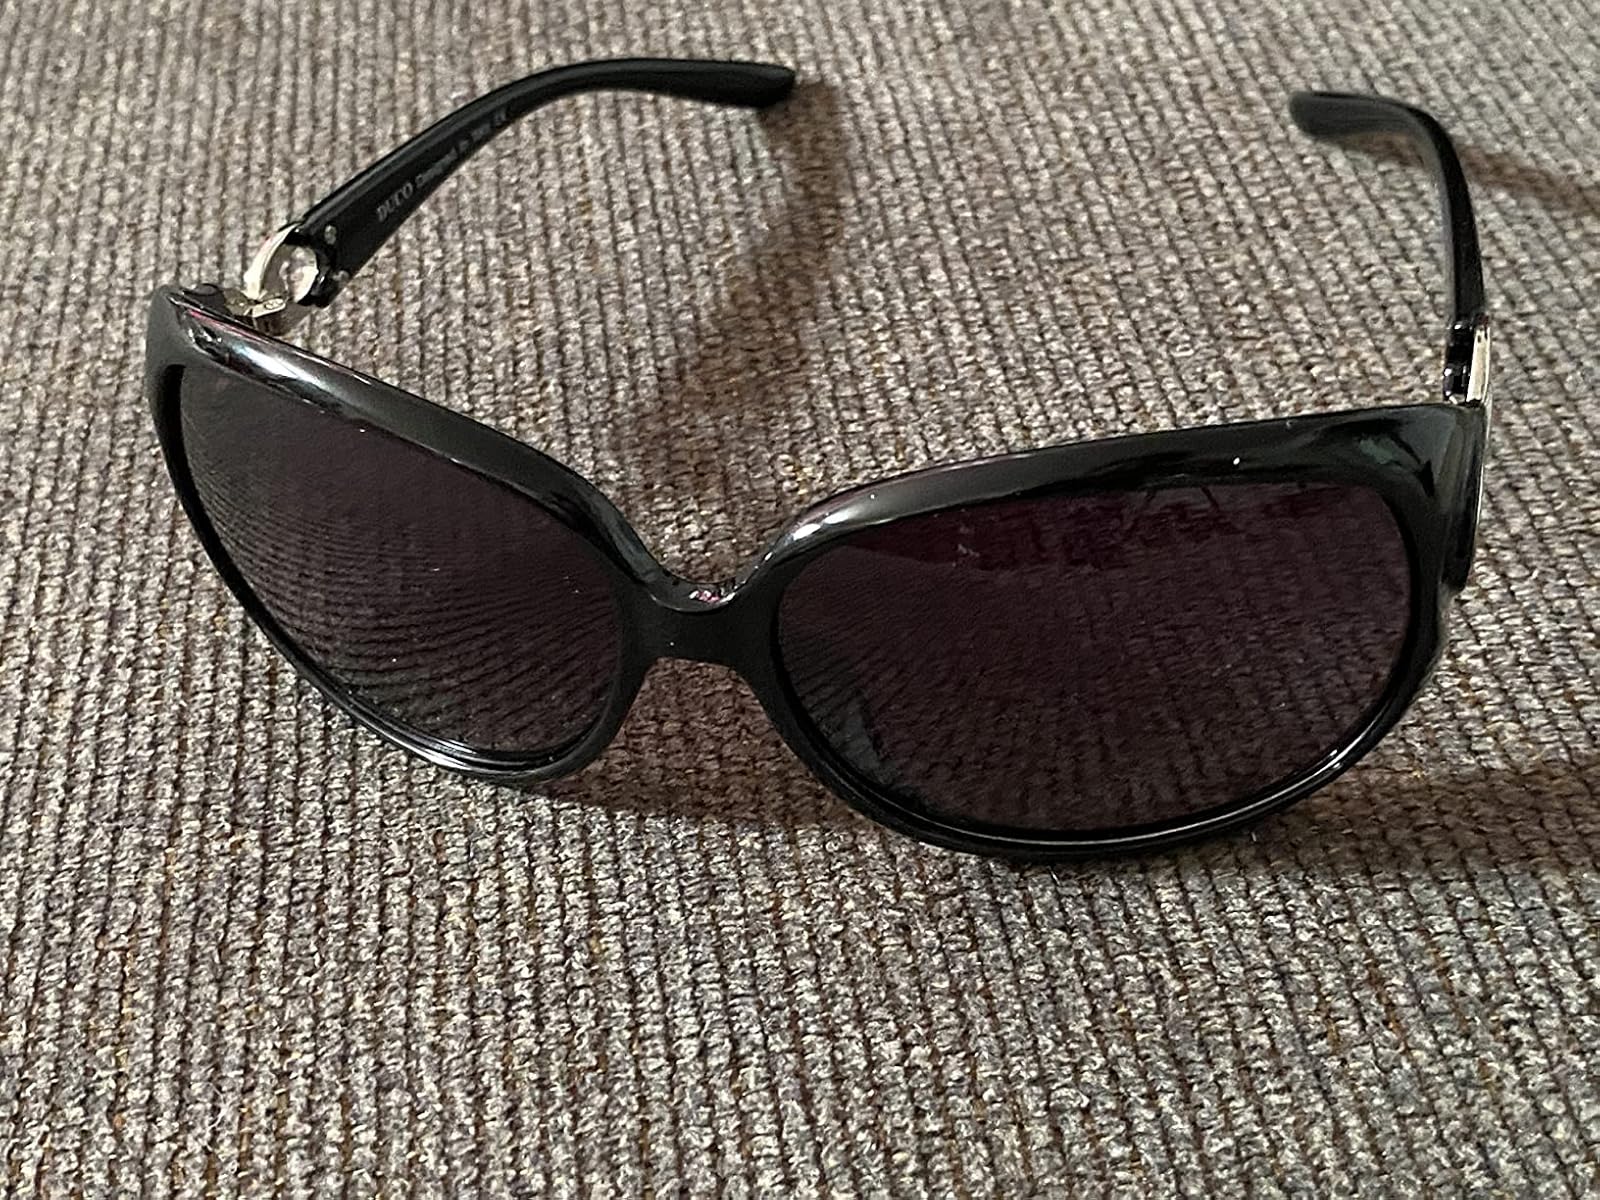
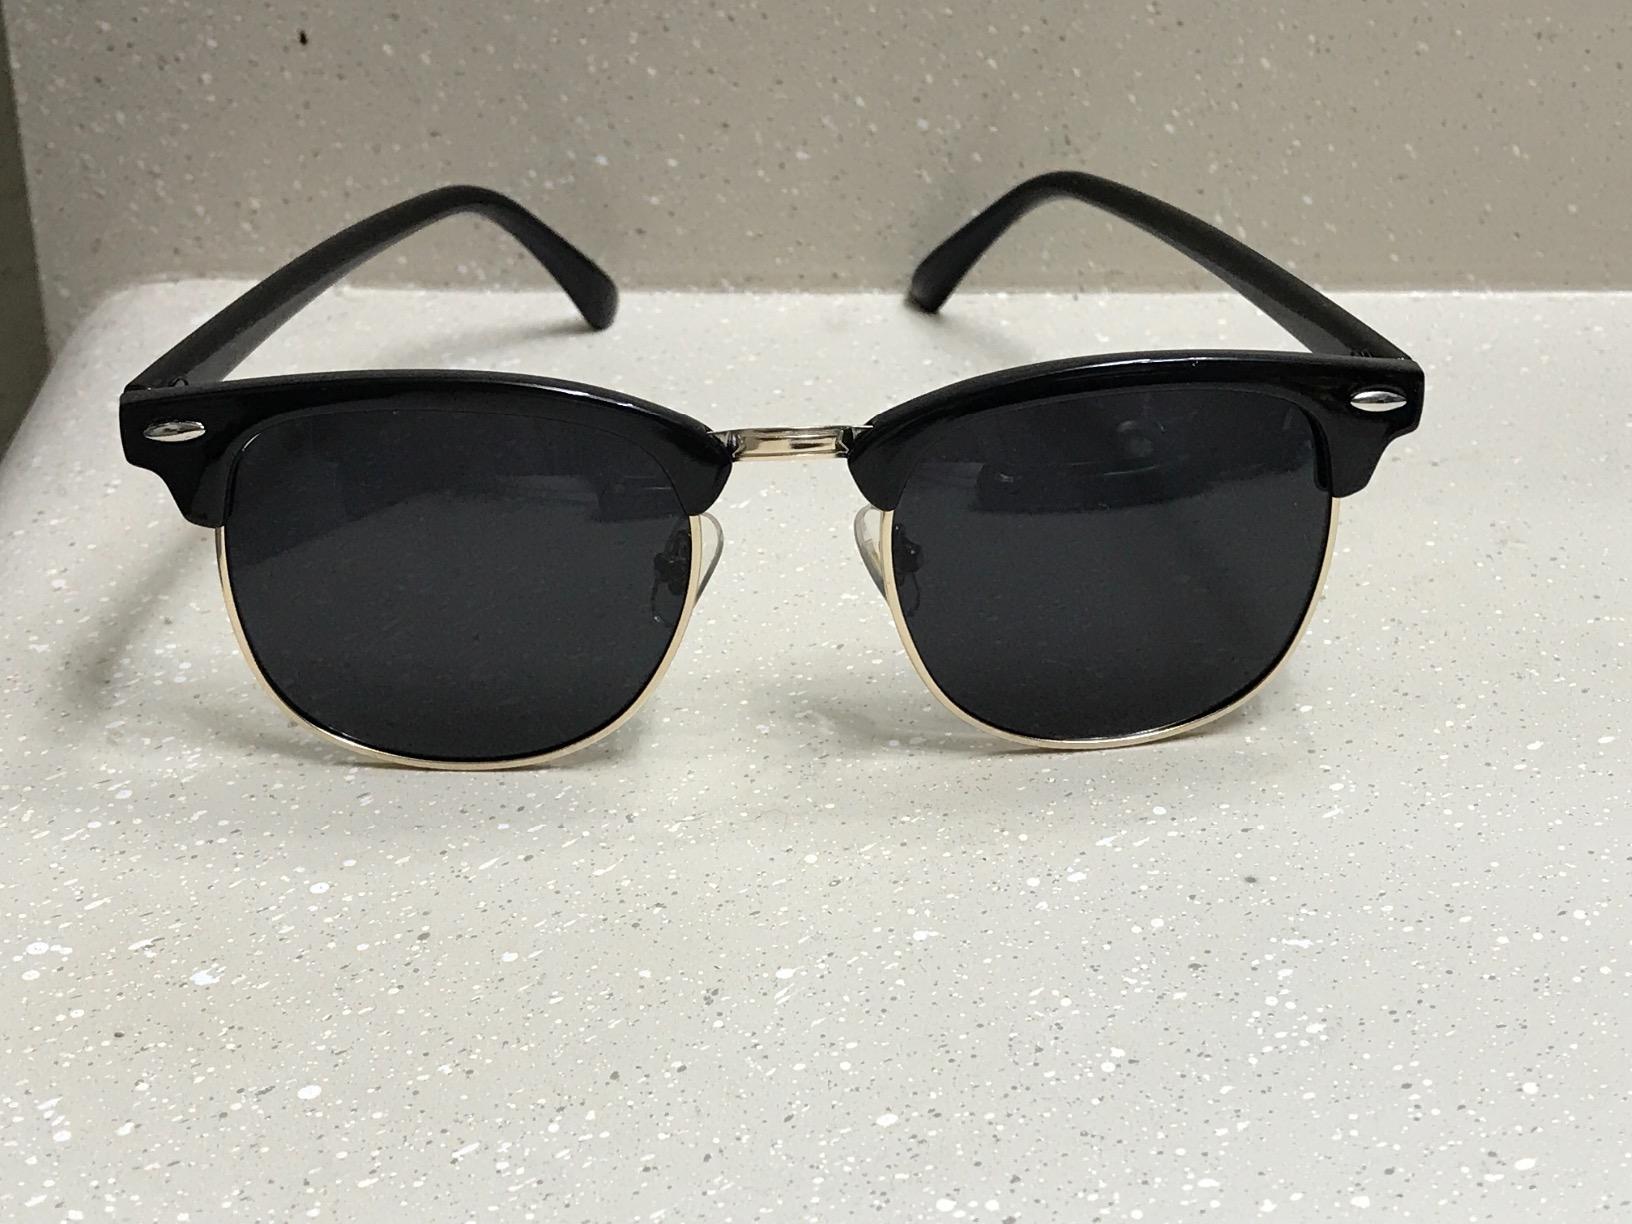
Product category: accessories_sunglasses
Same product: no